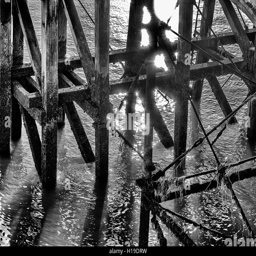
early morning sunlight reflects on the sea below a pier